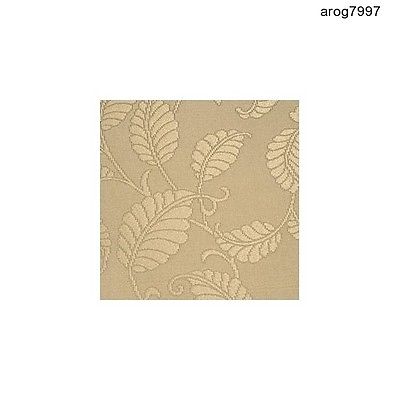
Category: chair